Panch Prayag

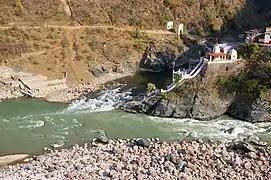
Rudraprayag, the confluence of the Alaknanda (foreground) and the Mandakini rivers.

At Rudra Prayag the Alaknanda meets the Mandakini River. There is a temple situated above confluence named after god Shiva, who is also known as Rudra. According to a widely narrated legend, Shiva performed the Tandava here. The Tandava is a vigorous dance that is the source of the cycle of creation, preservation and dissolution. Shiva also played his favourite musical instrument the Rudra veena here. By playing the Veena, he enticed god Vishnu to his presence and converted him to water.